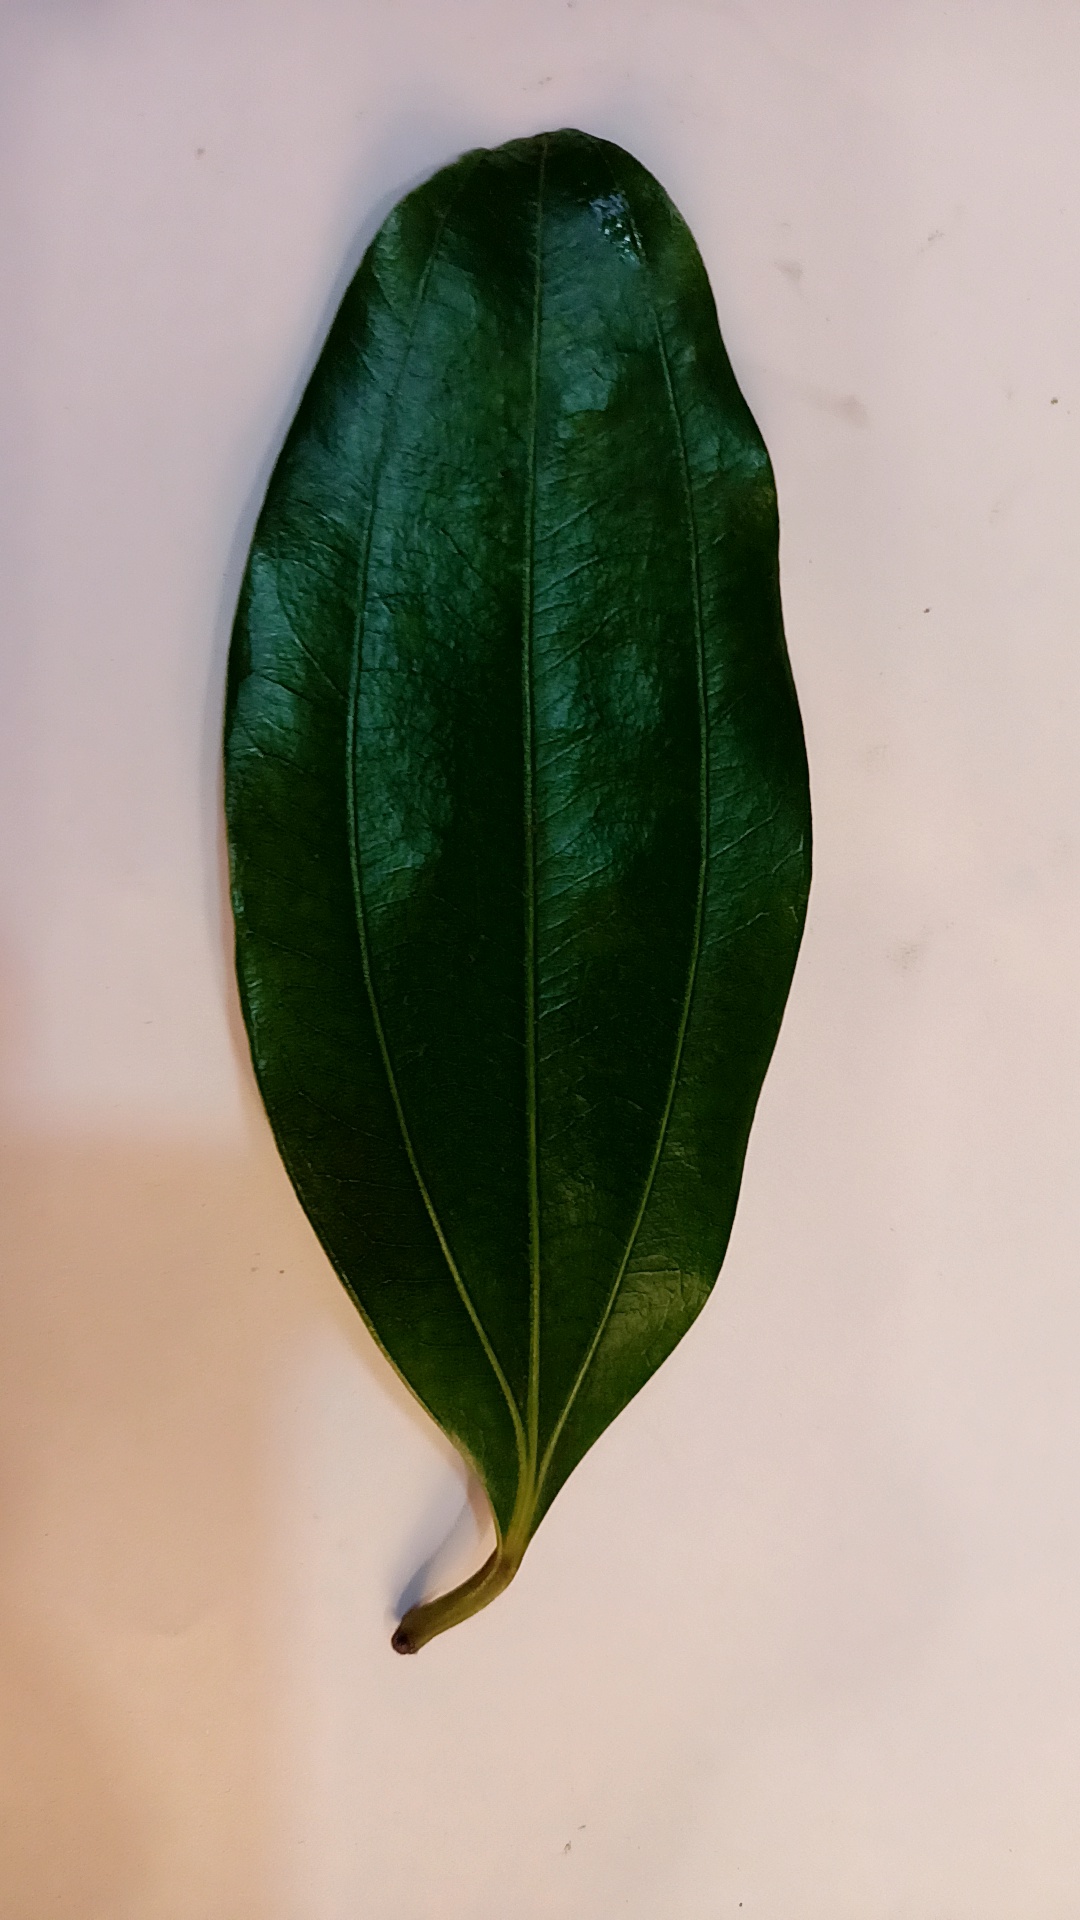
Label: Healthy